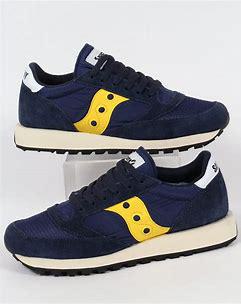
Brand: Saucony
Model: Jazz